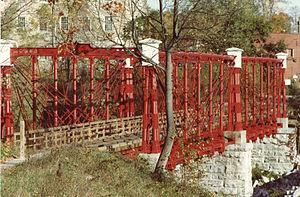
Ce qui suit est la liste des Historic Civil Engineering Landmarks, c'est-à-dire la liste des monuments historiques de génie civil, établie aux États-Unis par l' American Society of Civil Engineers depuis qu'elle a commencé le programme en 1964. Cette désignation est accordée à des projets, des structures et des sites situés aux États-Unis et dans le reste du monde. À compter de 2013, il y a plus de 260 éléments dans cette liste.
Le pont ferroviaire en treillis de Bollman est un ancien pont ferroviaire à structure en treillis situé à Savage dans le Maryland, aux États-Unis, est le seul exemple qui subsiste d'un ouvrage de conception révolutionnaire dans l'histoire de l'ingénierie américaine des ponts. Cet ouvrage, long de 48,8 m présente une double travée est l'un des plus anciens ponts métalliques de chemin de fer aux États-Unis ; toutefois, actuellement, il est utilisé pour permettre au sentier de Savage Mill de franchir la rivière Patuxent. Il a été le premier pont de conception métallique à être utilisé régulièrement avec succès sur un chemin de fer. Ce type de pont a été nommé d'après son inventeur, Wendel Bollman, un ingénieur autodidacte de Baltimore.